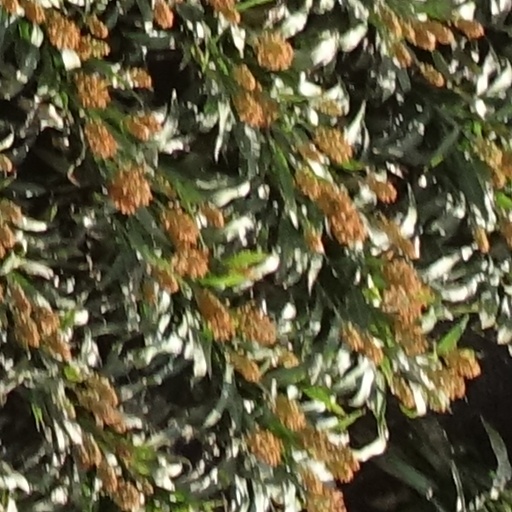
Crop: sorghum